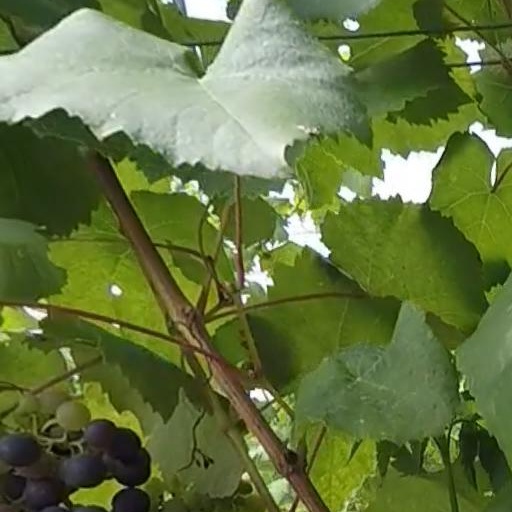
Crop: grape